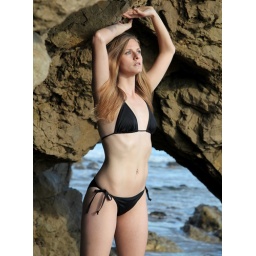
Photoshoot of a pretty model with long blonde hair and blue eyes in a black bikini.